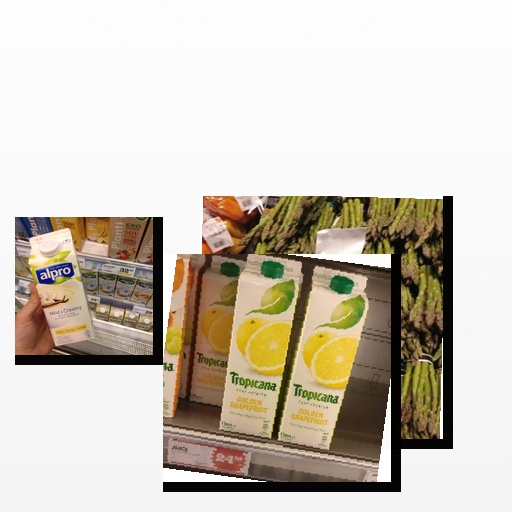
Food items: vanilla_soy_yogurt, golden_grapefruit_juice, asparagus